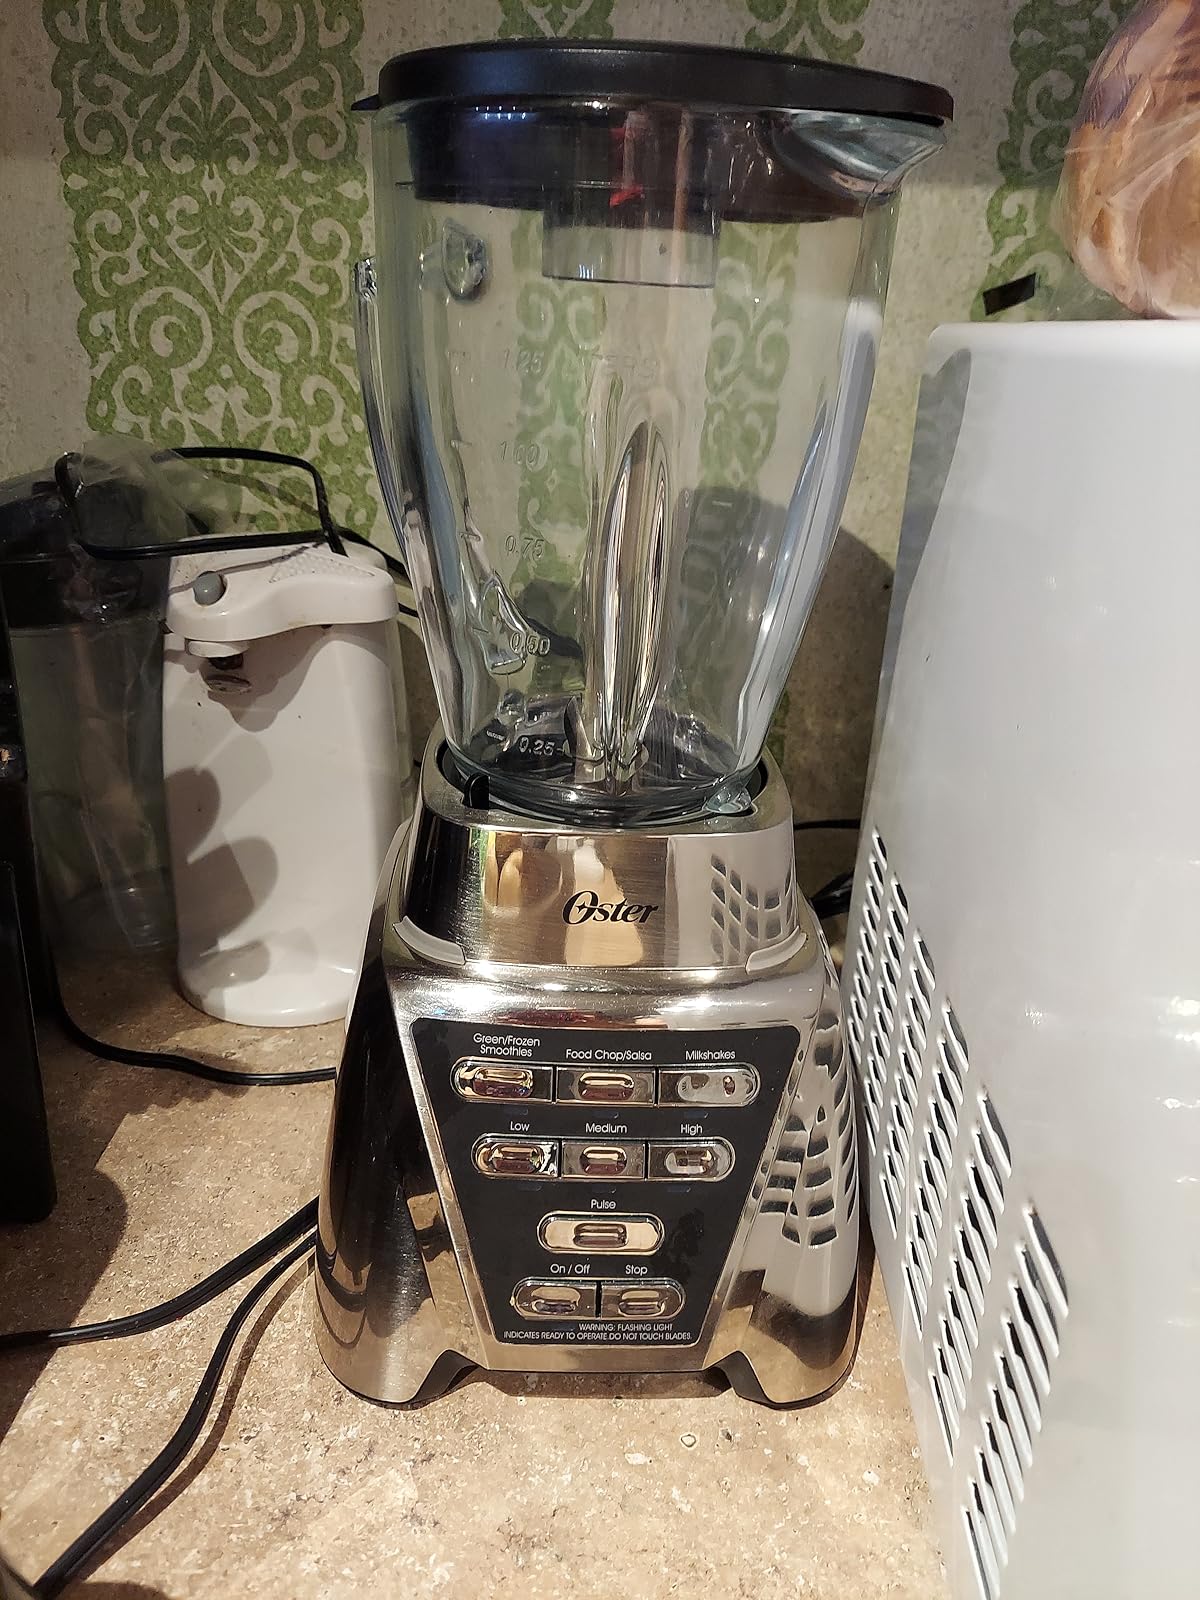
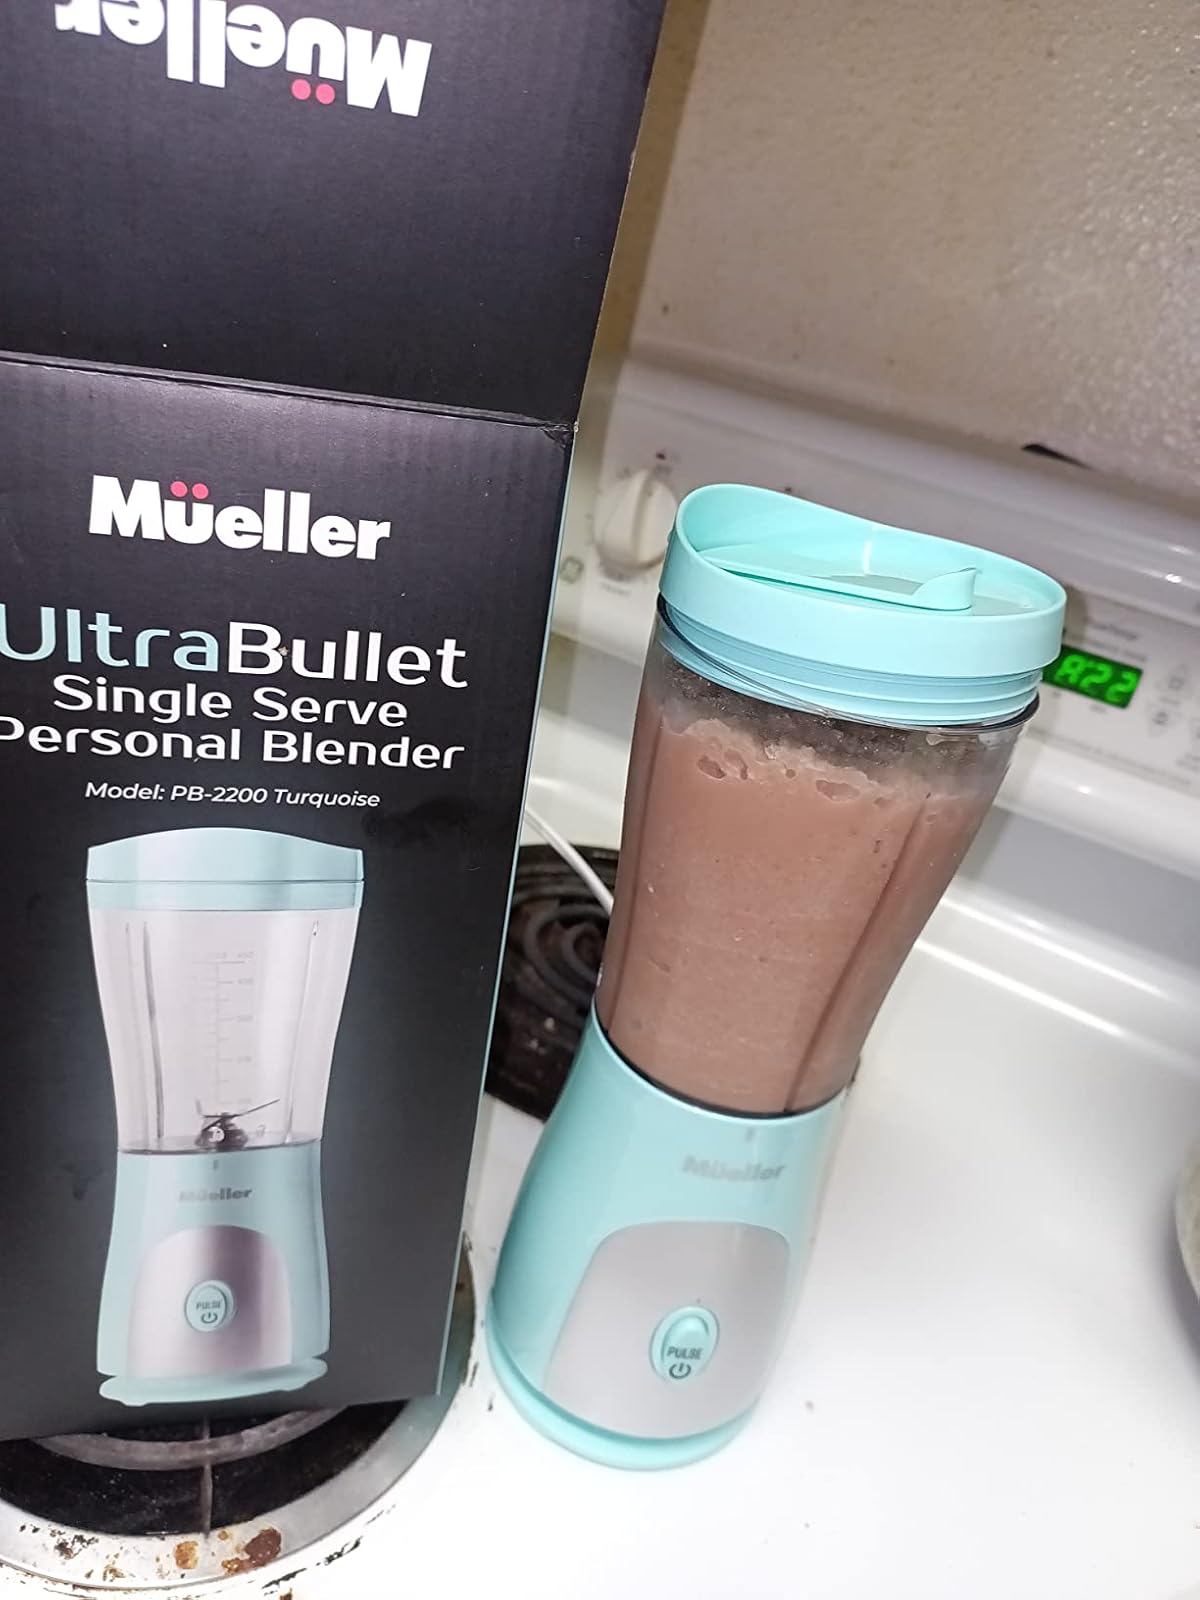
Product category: items_blender
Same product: no